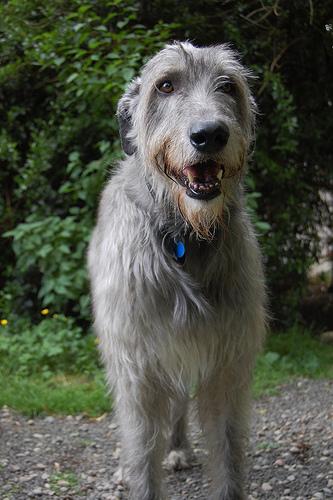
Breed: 224-n000039-Irish_wolfhound